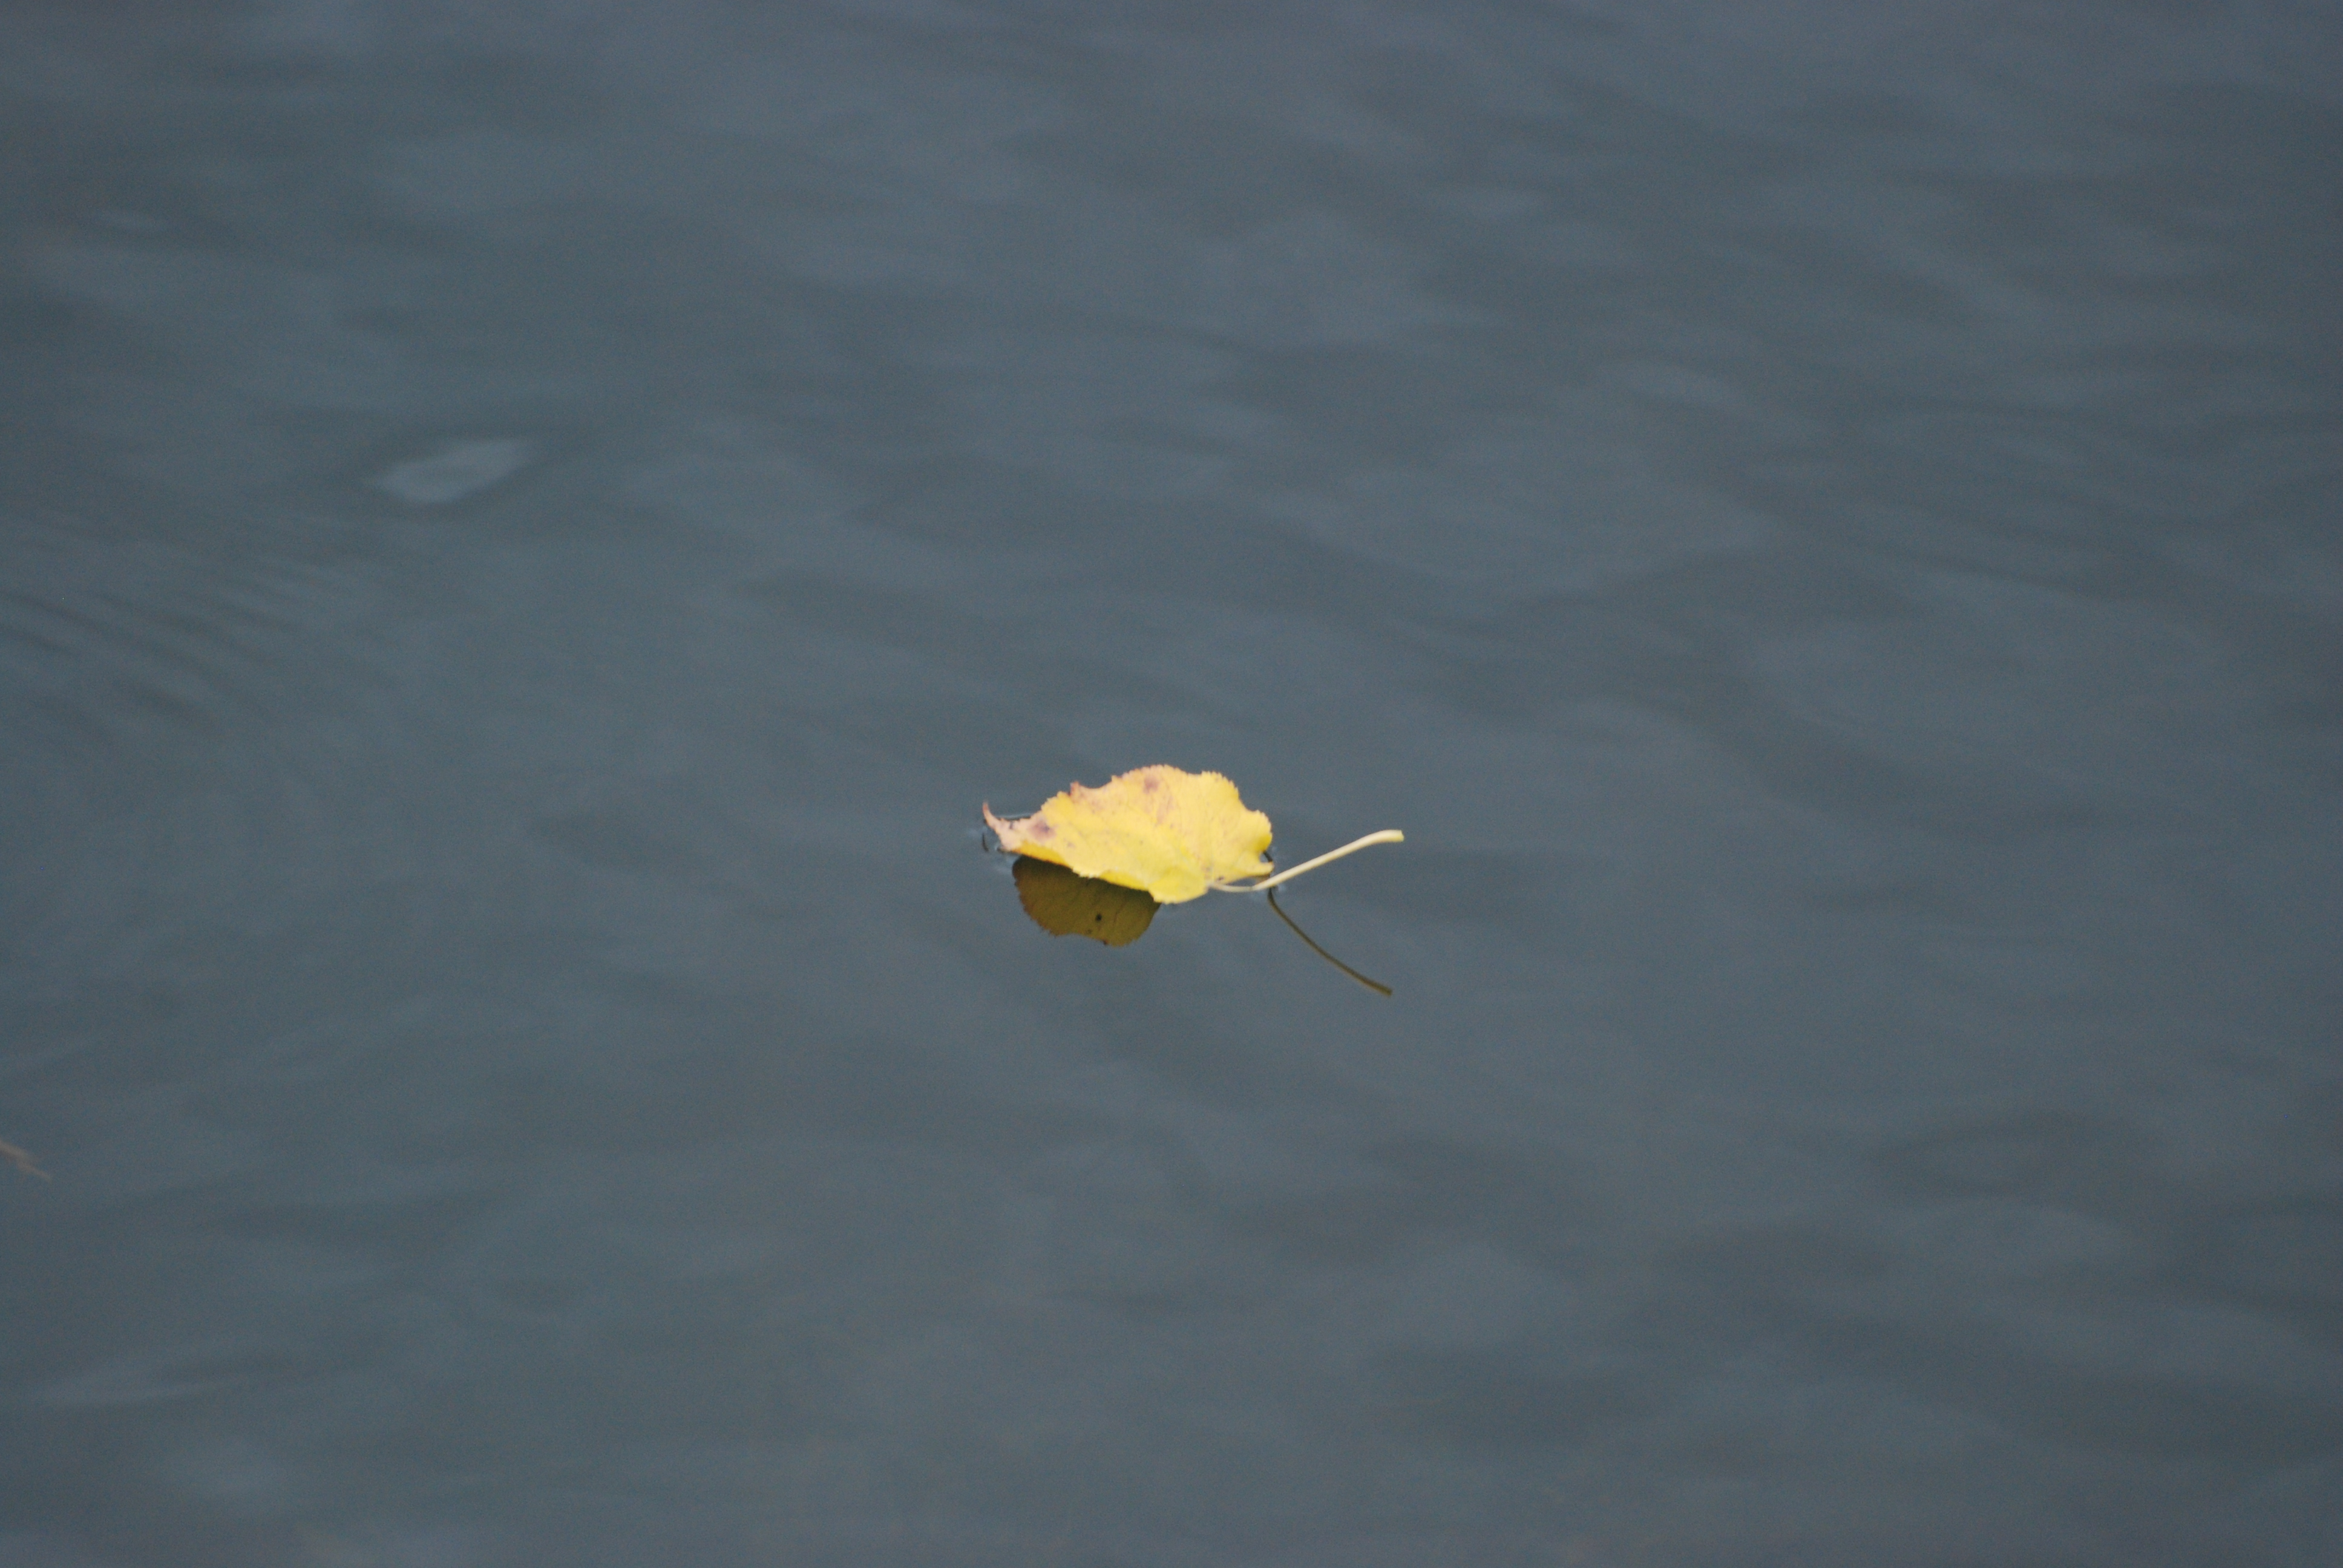
nature, wing, leaf, flower, reflection, autumn, yellow, cool image, overtheshot